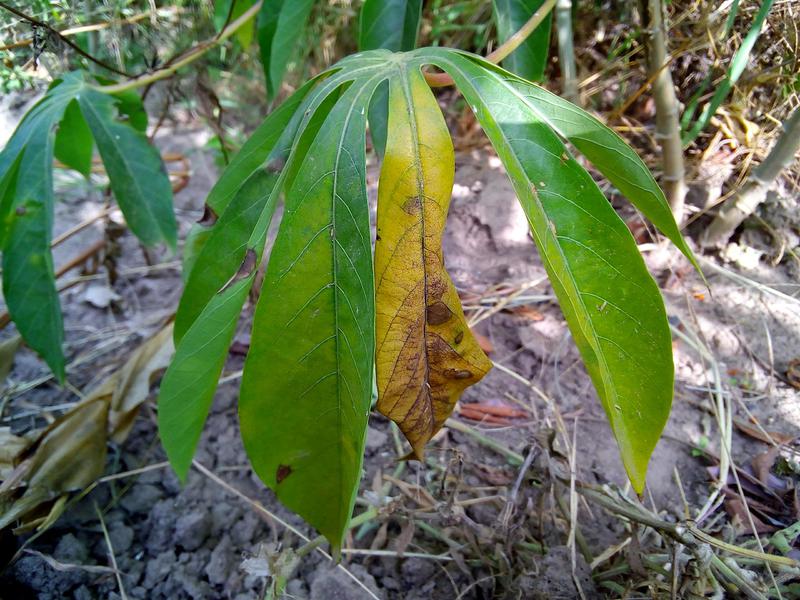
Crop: cassava
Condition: bacterial_blight